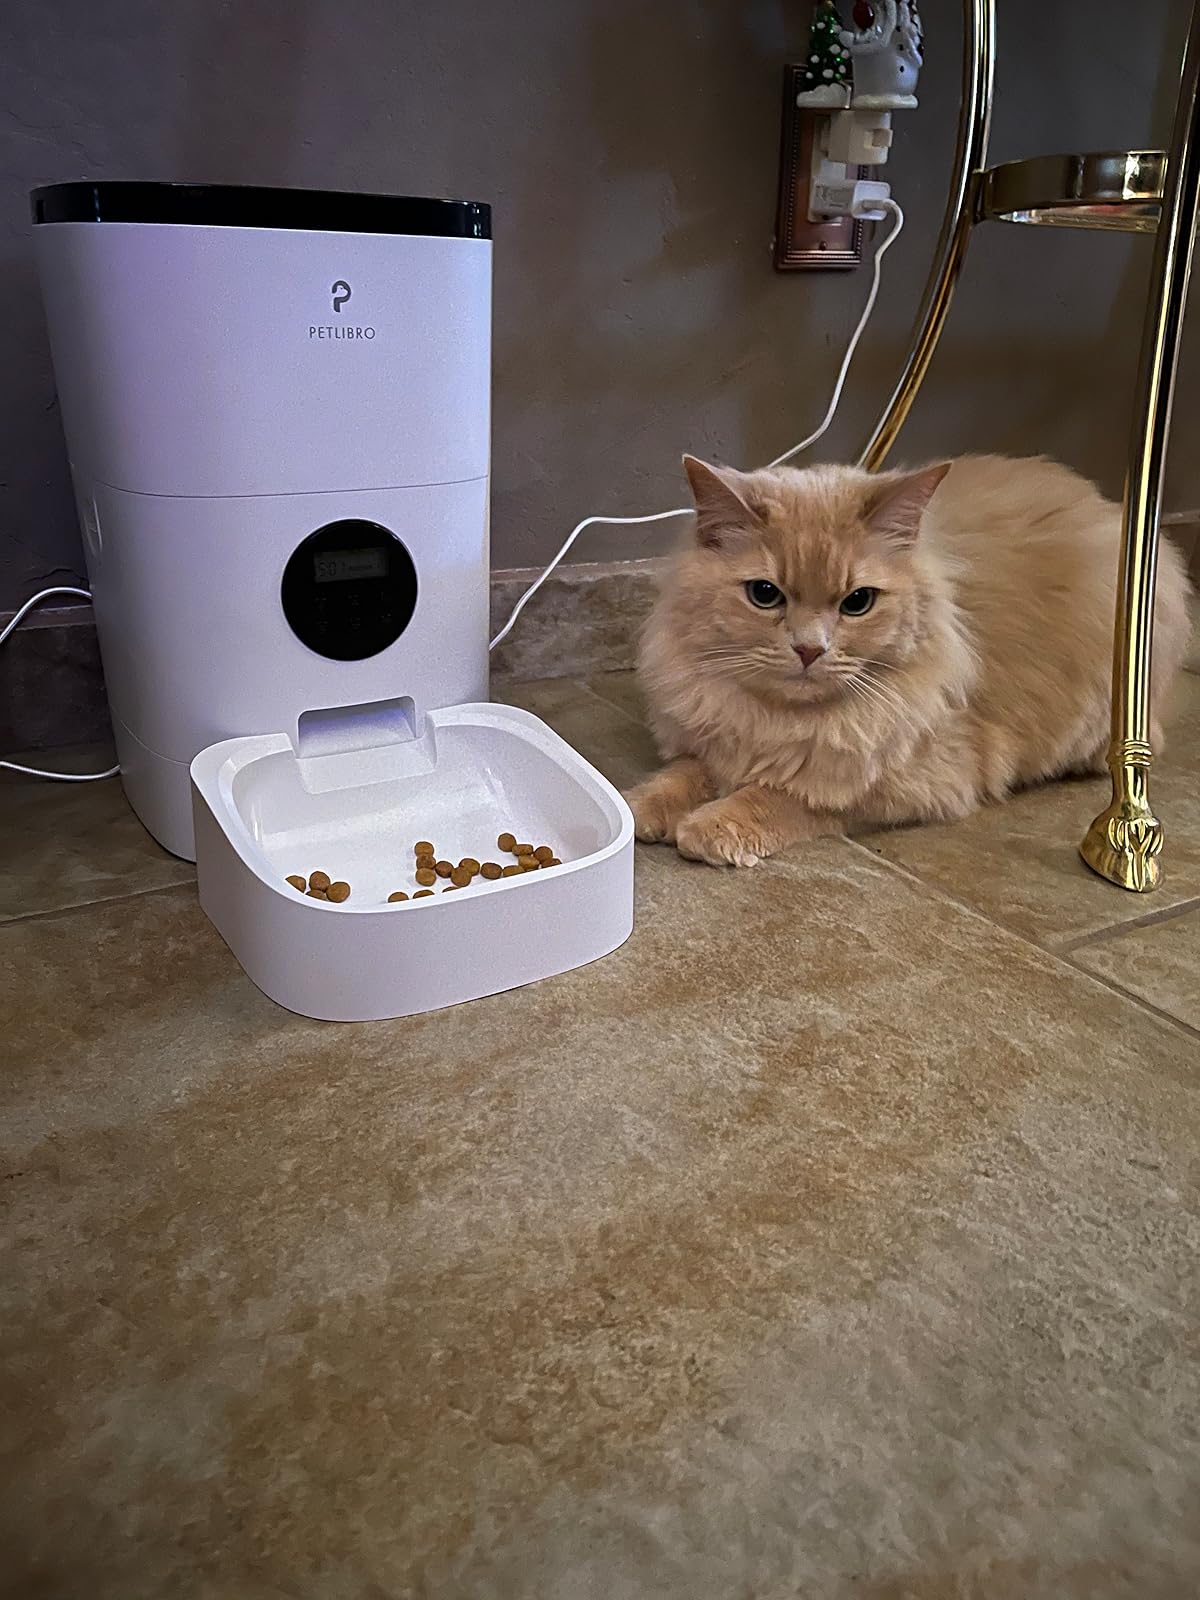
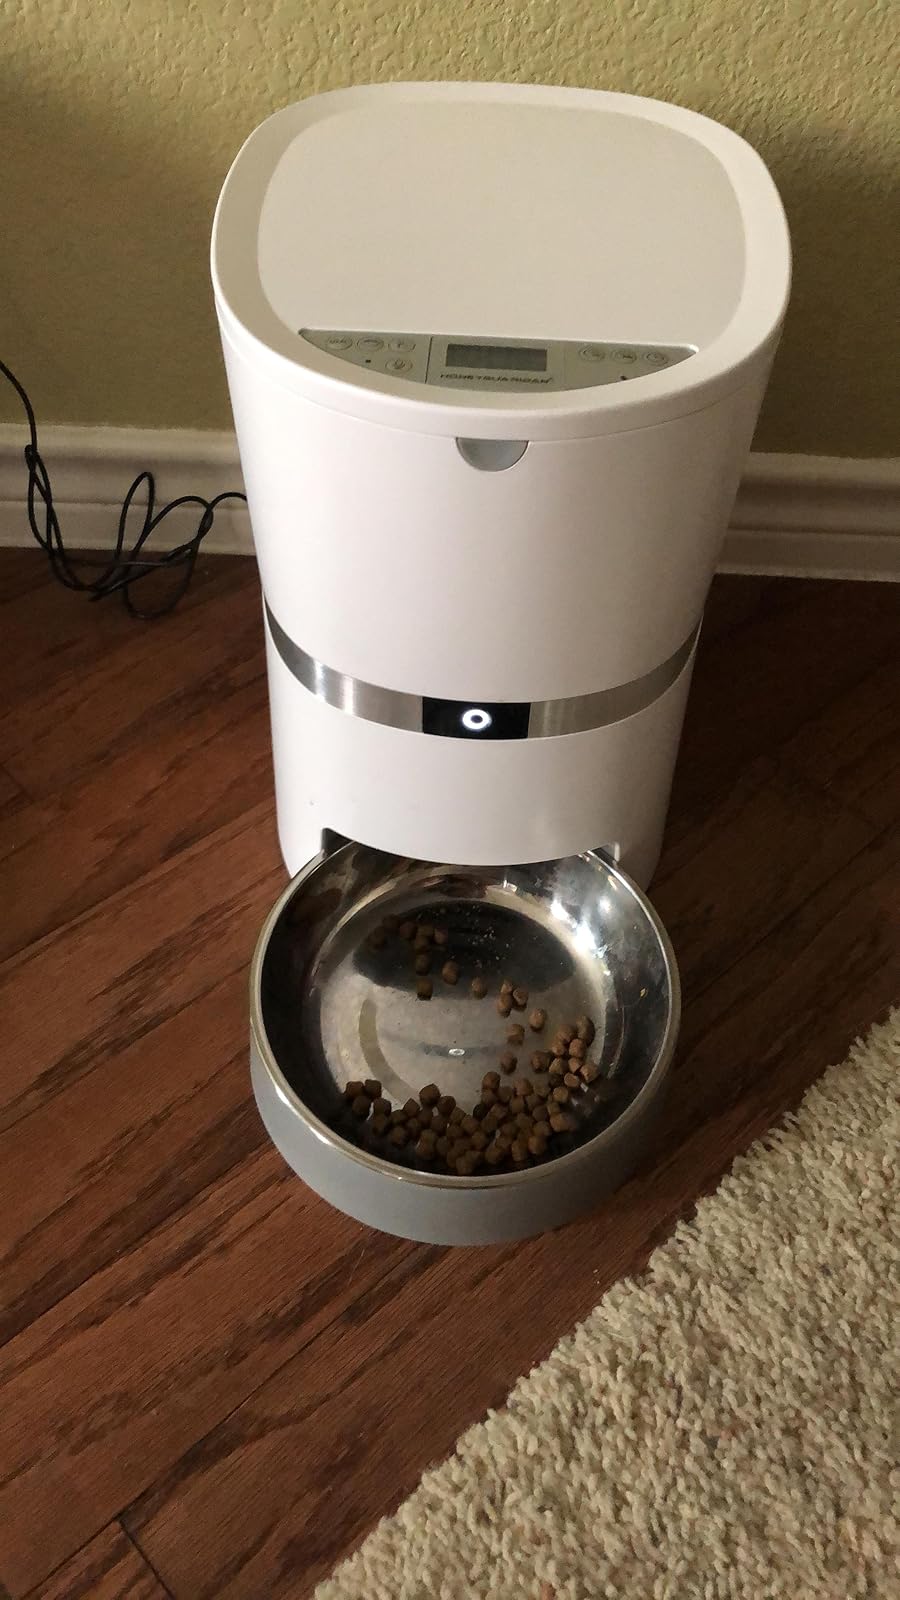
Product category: items_feeder
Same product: no